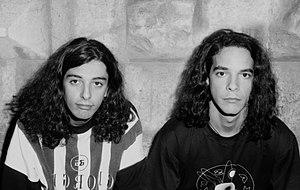
Portugal pionniers de la musique house Underground Sound Of Lisbon (Rui da Silva à gauche, DJ Vibe à droite) au Portugal 1994. Considéré comme «la fierté du Portugal», le duo a acquis une renommée internationale en 1994 après avoir sorti un remix progressif de la maison tribale de «So Get Up», l'emblématique poème vocal de 1992 écrit et vocalisé par l'artiste-compositeur grec-californien Ithaka (Ithaka Darin Pappas). Les États-Unis mélange de ""So Get Up"" est monté à # 83 sur les charts pop du Royaume-Uni en 1995 et à # 52 sur les charts de danse Billboard américain avec des remix autorisés par Junior Vasquez et Danny Tenaglia. Le double vinyle multipl-mix 12 ""s'est vendu à environ 80 000 exemplaires en 1994-1995, tandis que les apparitions sur les compilations ont des ventes de la version américaine"" So Get Up ""de plus de 2 000 000 d'exemplaires. Parce que le label indépendant de Underground Sound Of Lisbon (Kaos Records, Portugal) et leur distributeur international Tribal USA - une filiale d'EMI (dirigée par Rob Di Stefano) ont publié deux acapellas de la voix et des paroles d'Ithaka sans crédit visible, cela a provoqué une boule de neige de versions et remixes bootleg anonymes qui se poursuivent jusqu'à ce jour, transformant la voix d'Ithaka (qui avait été réenregistrée fin 1993 pour la version USL de la chanson) en l'acapella la plus remixée de l'histoire musicale. Il existe plus de mille remixes connus de ""So Get Up"" (souvent avec des titres alternatifs), vendus à environ 30 000 000 d'exemplaires dans le monde. Photo: Ithaka Darin Pappas